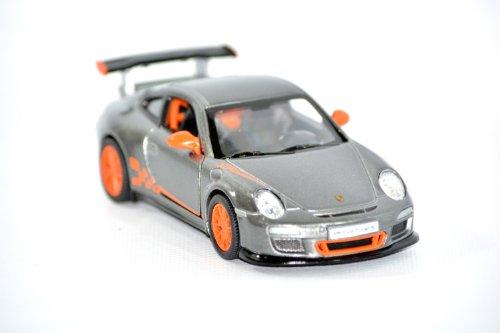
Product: KiNSMART 2010 Porsche 911 GT3 RS Cars (Set of 4), White/Orange/Silver/Black
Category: Toys & Games | Play Vehicles | Vehicle Playsets
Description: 5" Die cast metal cars, 1: 36 scale.
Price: $19.99
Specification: ProductDimensions:4x4x4inches|ItemWeight:5.9ounces|ShippingWeight:1.25pounds(Viewshippingratesandpolicies)|DomesticShipping:ItemcanbeshippedwithinU.S.|InternationalShipping:ThisitemcanbeshippedtoselectcountriesoutsideoftheU.S.LearnMore|ASIN:B00CQURDKM|Itemmodelnumber:4897000274304|Manufacturerrecommendedage:36months-15years